Sled dog

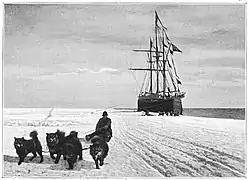
Roald Amundsen's Antarctic expedition

The Alaskan Gold Rush brought renewed interest in the use of sled dogs as transportation. Most gold camps were accessible only by dogsled in the winter. "Everything that moved during the frozen season moved by dog team; prospectors, trappers, doctors, mail, commerce, trade, freighting of supplies … if it needed to move in winter, it was moved by sled dogs." This, along with the dogs' use in the exploration of the poles, led to the late 1800s and early 1900s being nicknamed the "Era of the Sled Dog".